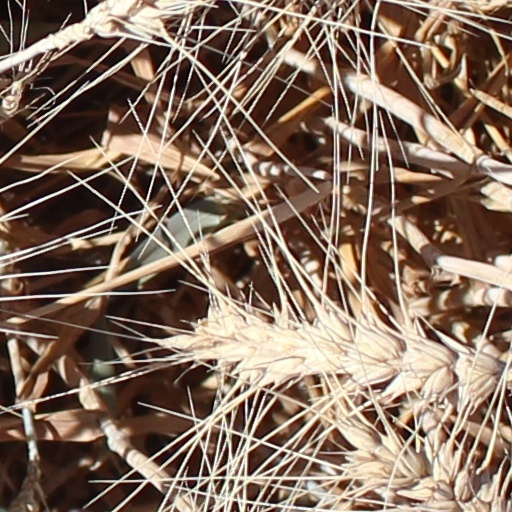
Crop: wheat